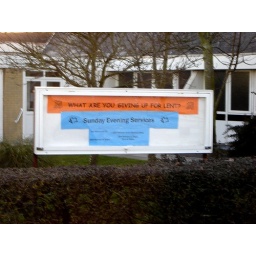
A sign that I saw on a bus journey in Bristol